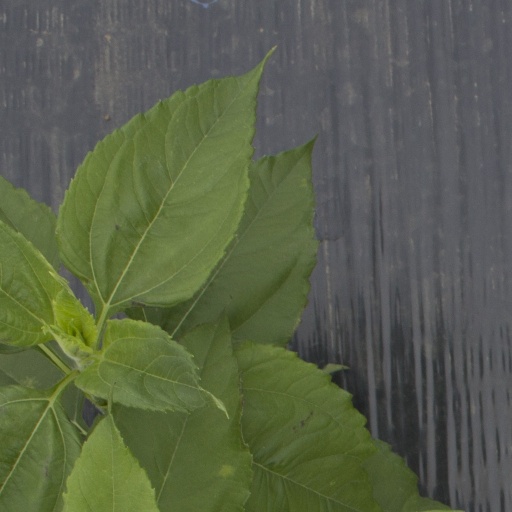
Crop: Jerusalem artichoke